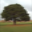
Label: pine_tree